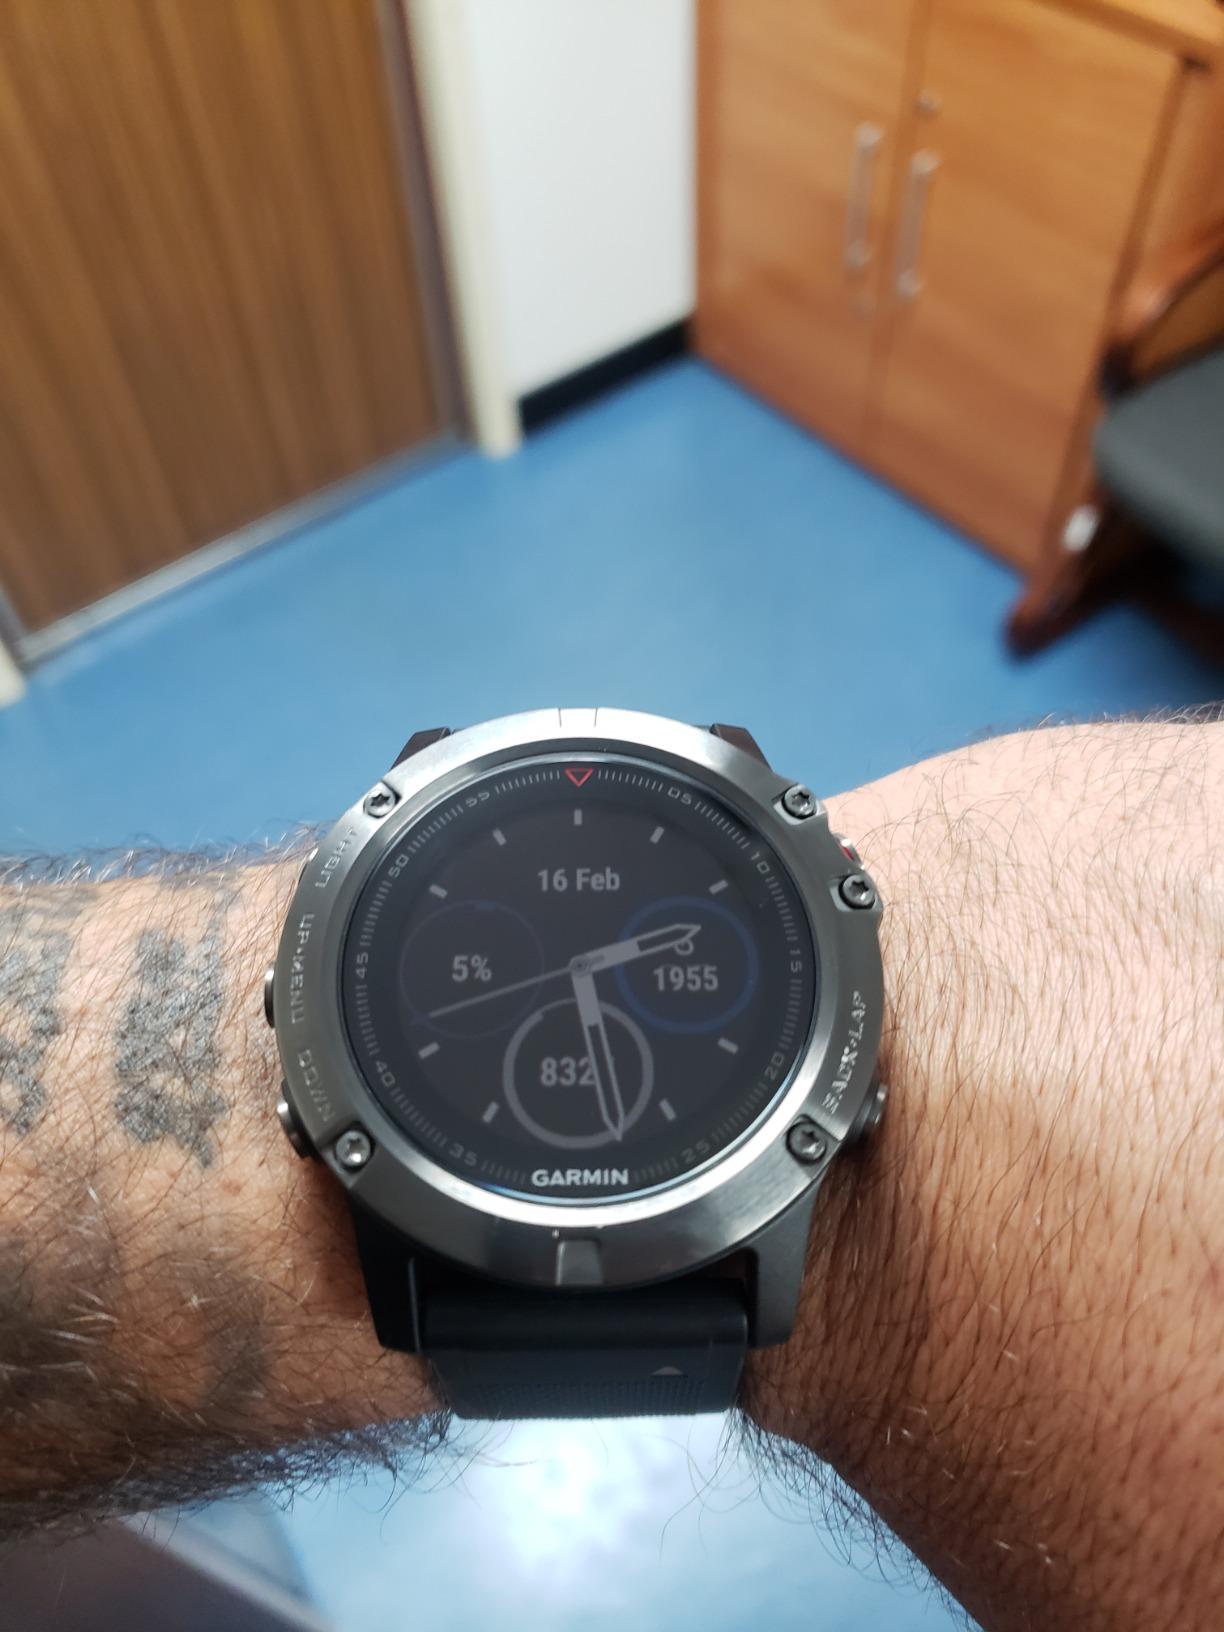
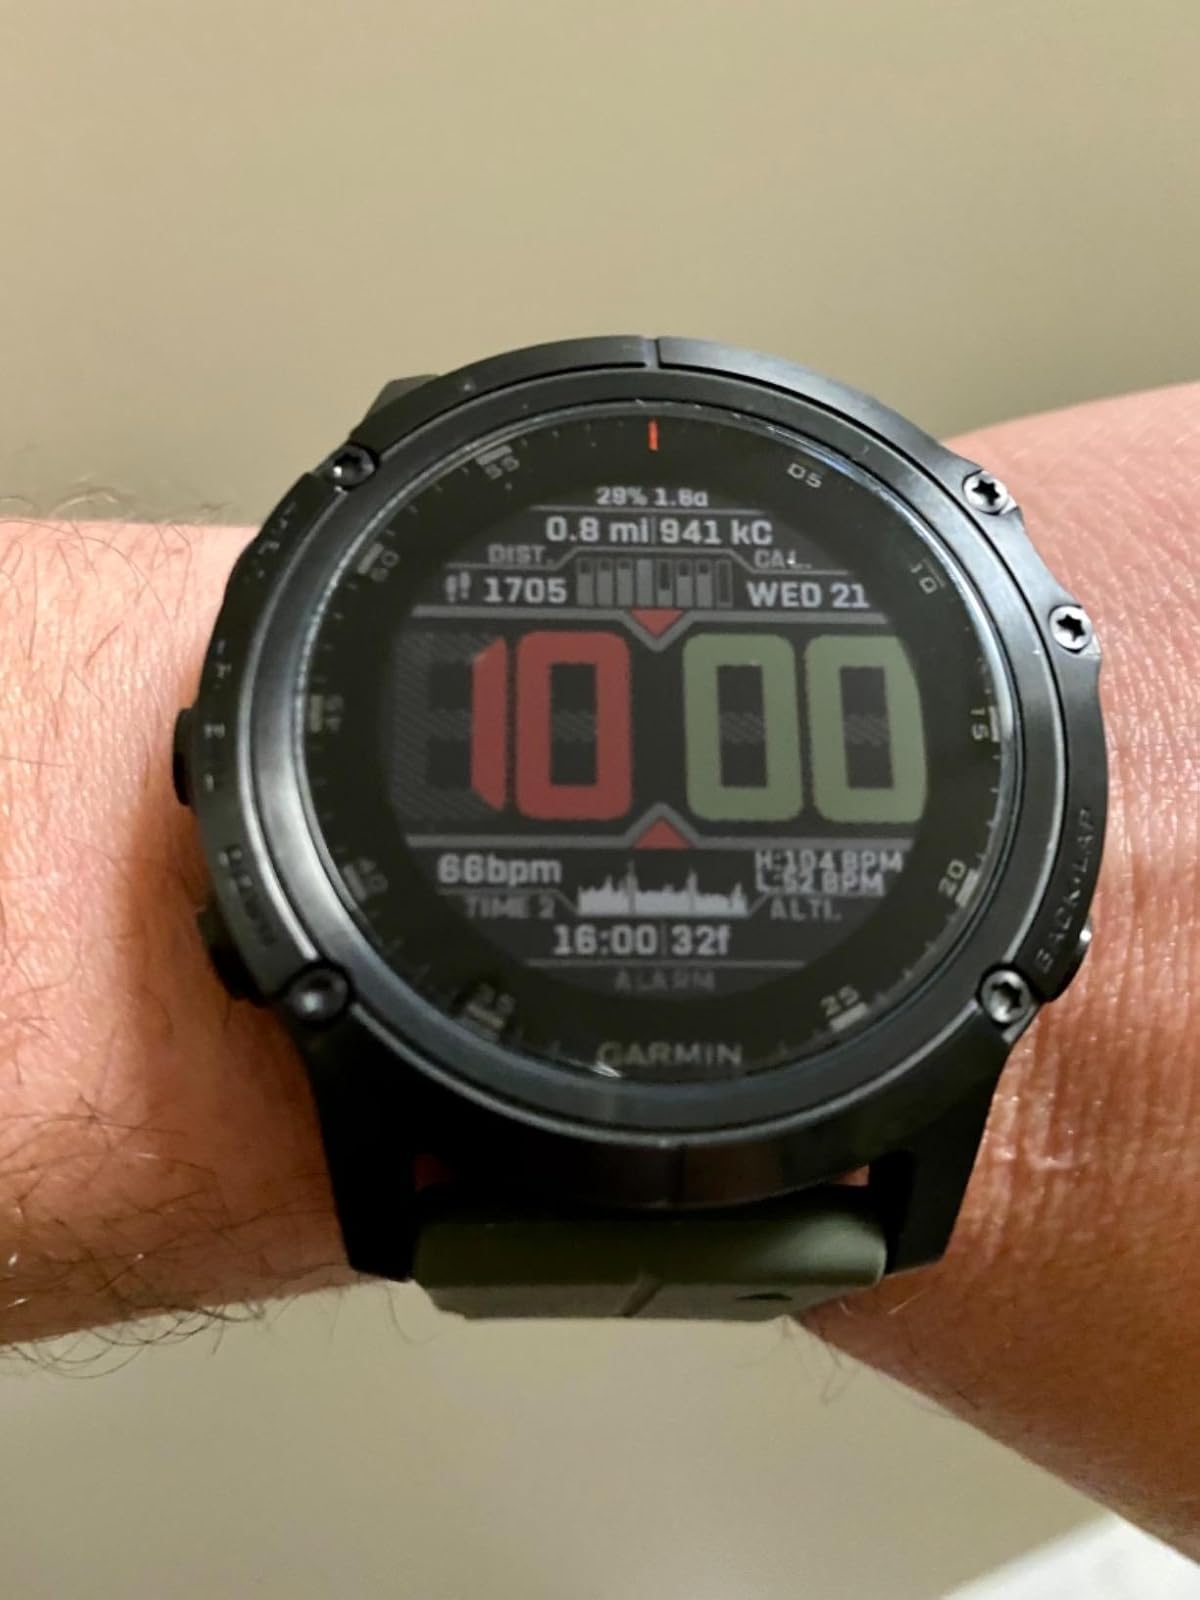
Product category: smartwatch
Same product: no